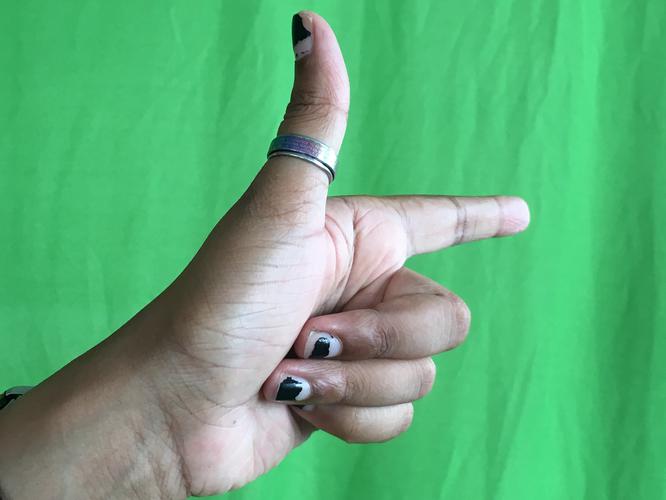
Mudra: Chandrakala
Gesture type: single_hand